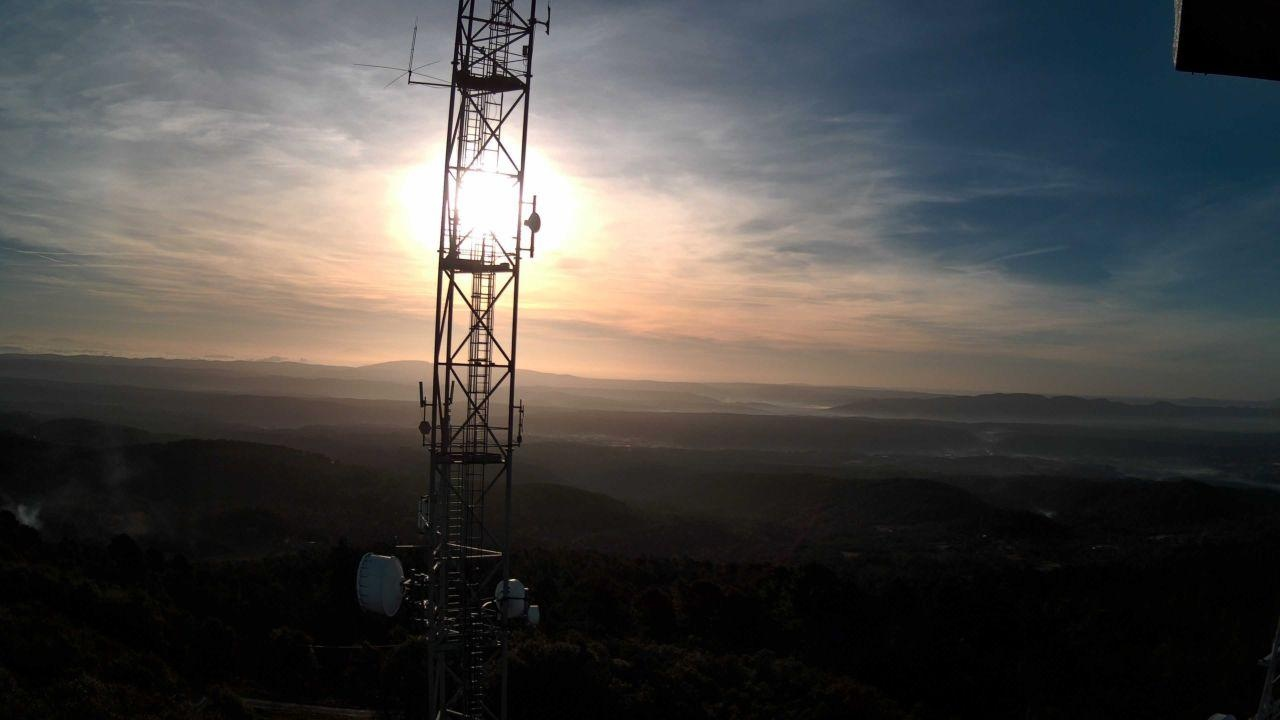
Fire: no
Smoke: yes